Mathieu van der Poel

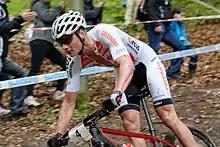
Van der Poel at the 2018 Cross-country World Cup in Albstadt

After finishing second to Wout van Aert in his opening race of 2014 at the Grand Prix Sven Nys, Van der Poel secured the overall under-23 World Cup title with his fourth win of the season, at the Memorial Romano Scotti in Rome. He achieved his first professional victory at the Boels Classic Internationale Cyclo-cross in Heerlen, beating closest rivals Thijs van Amerongen and Rob Peeters. In his first senior road race, Van der Poel finished seventh in the Omloop der Kempen, which had finished in a sprint to the line in Veldhoven. Just a few weeks later he secured his first professional victory on the road, winning the Ronde van Limburg.